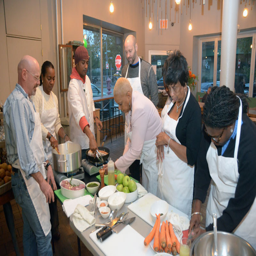
the nurses - turned - chefs hard at work .